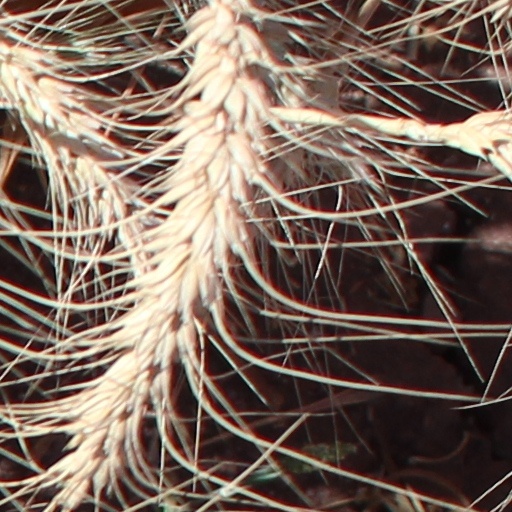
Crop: wheat